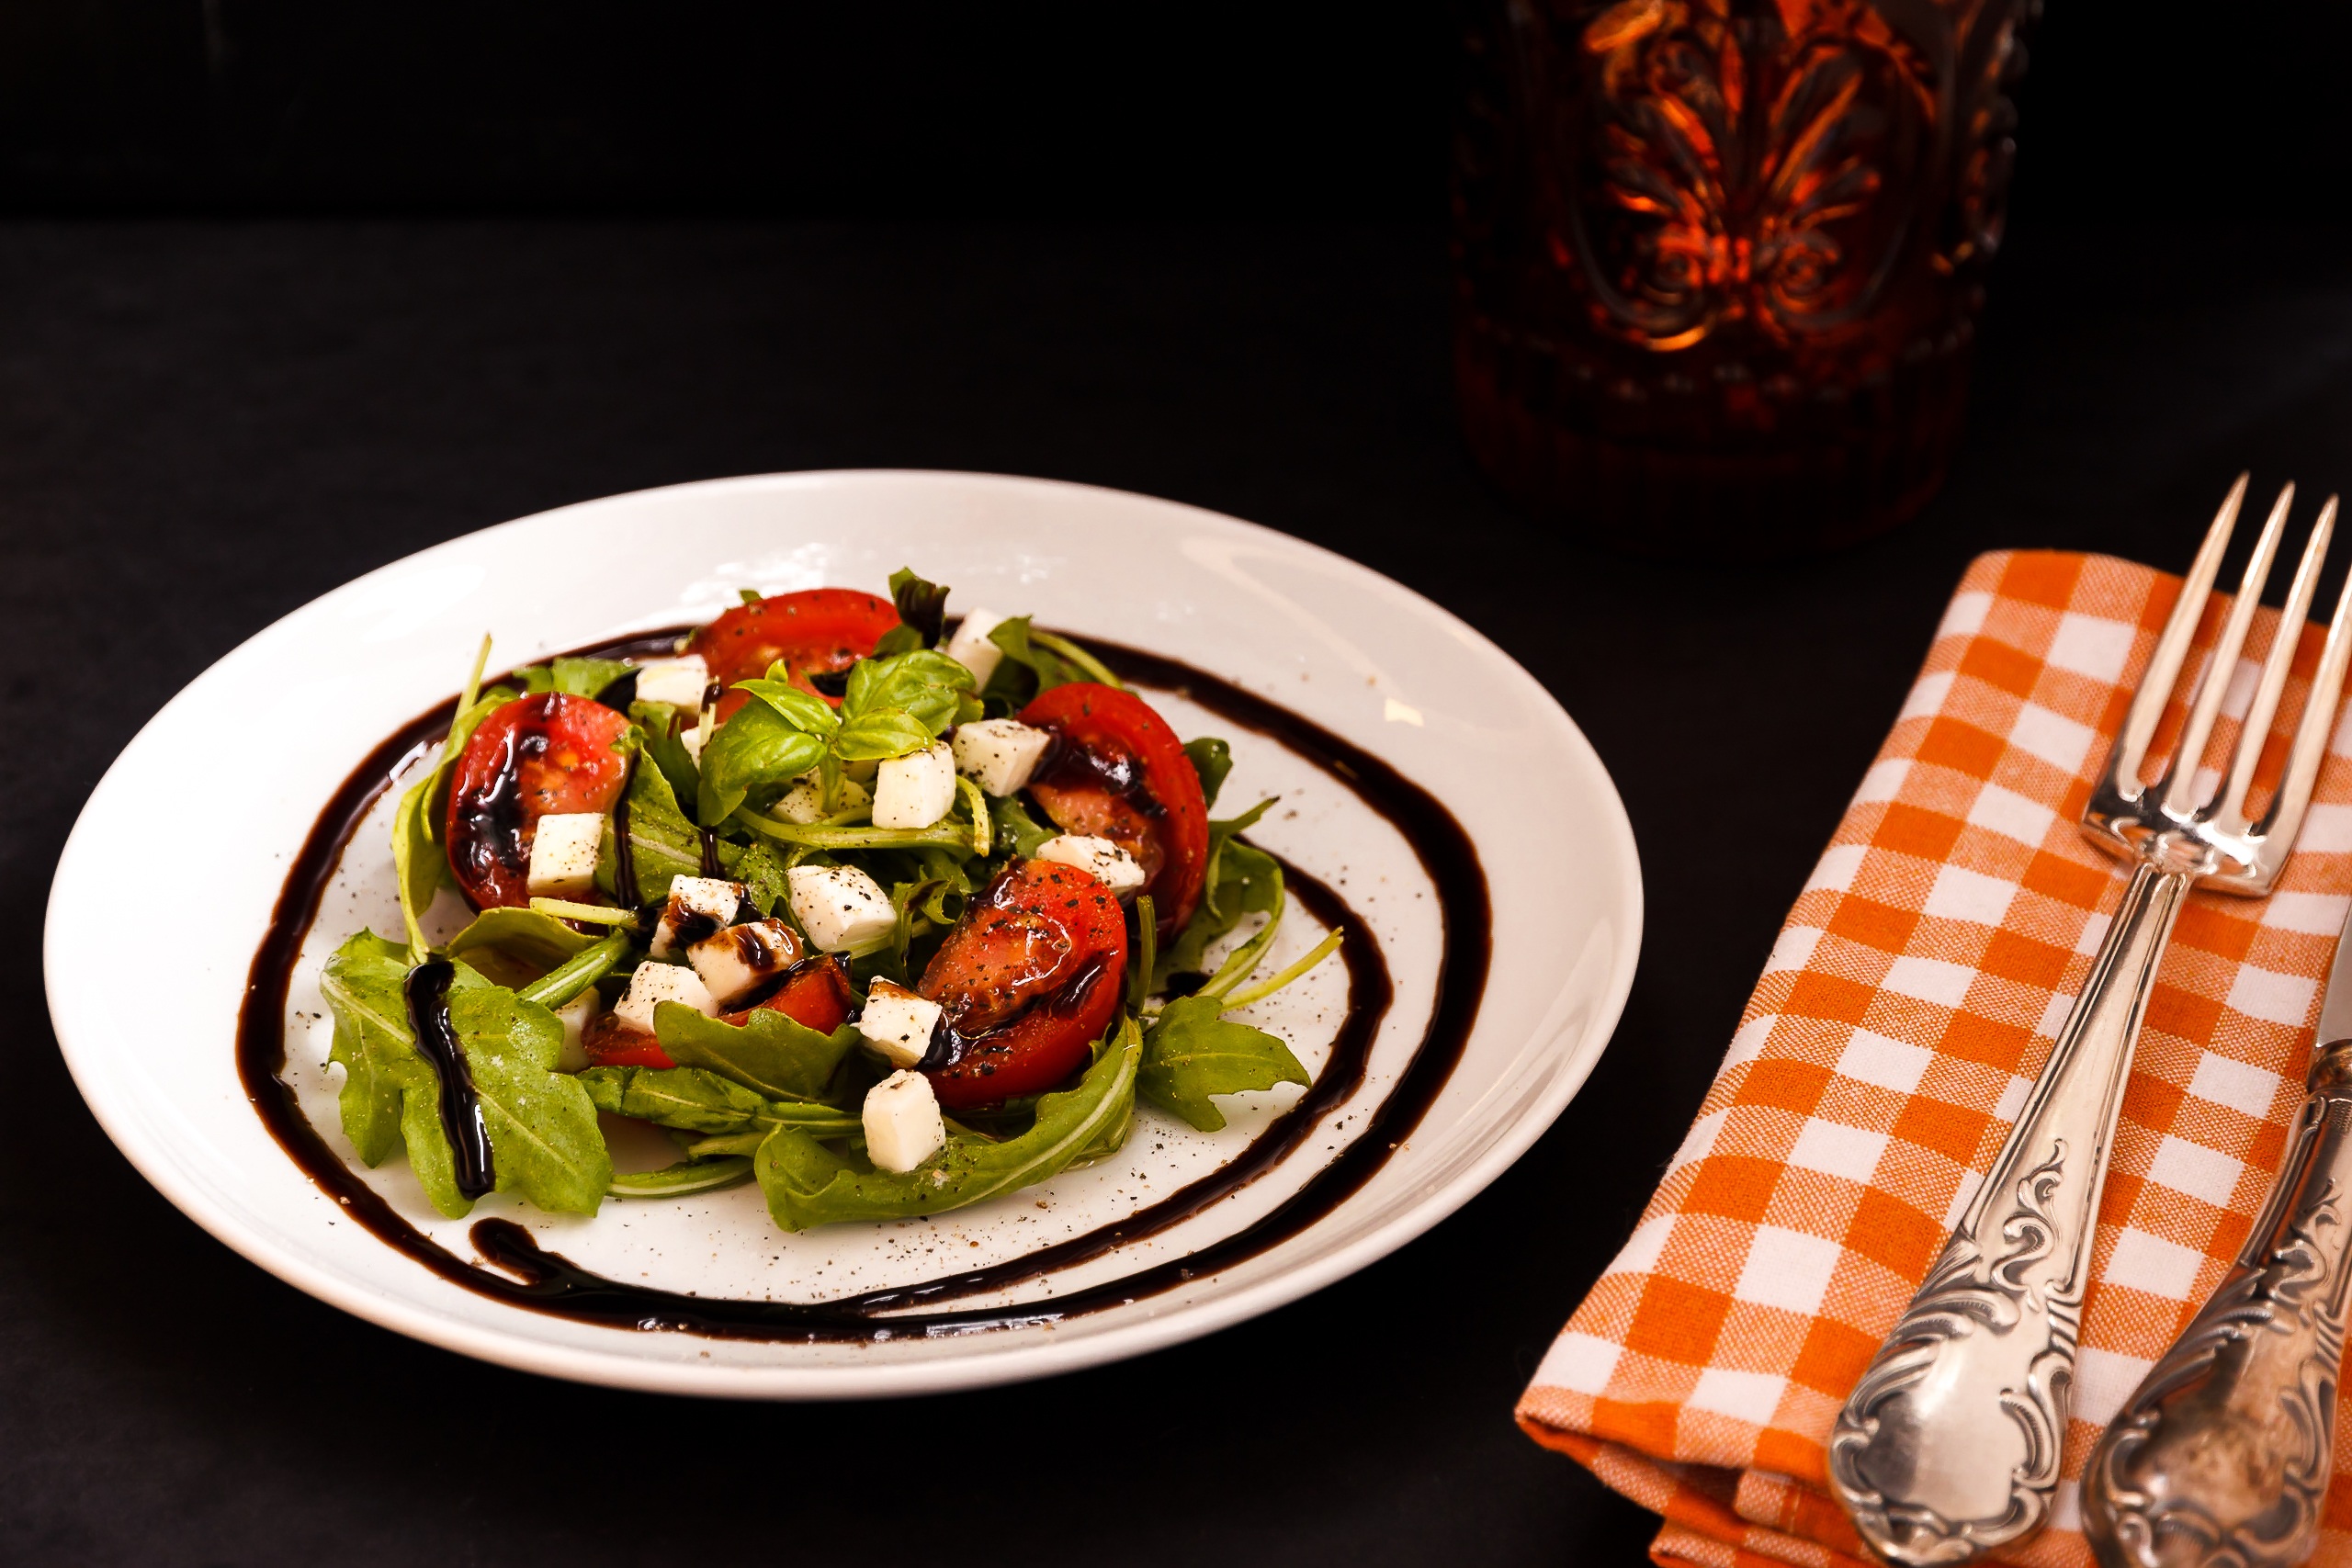
table, fork, cutlery, board, restaurant, rustic, dish, meal, food, salad, produce, vegetable, plate, healthy, eat, meat, cuisine, tableware, rocket, knife, tomatoes, cover, starter, gastronomy, mozzarella, tomato mozzarella, guest room, mozzarella salad